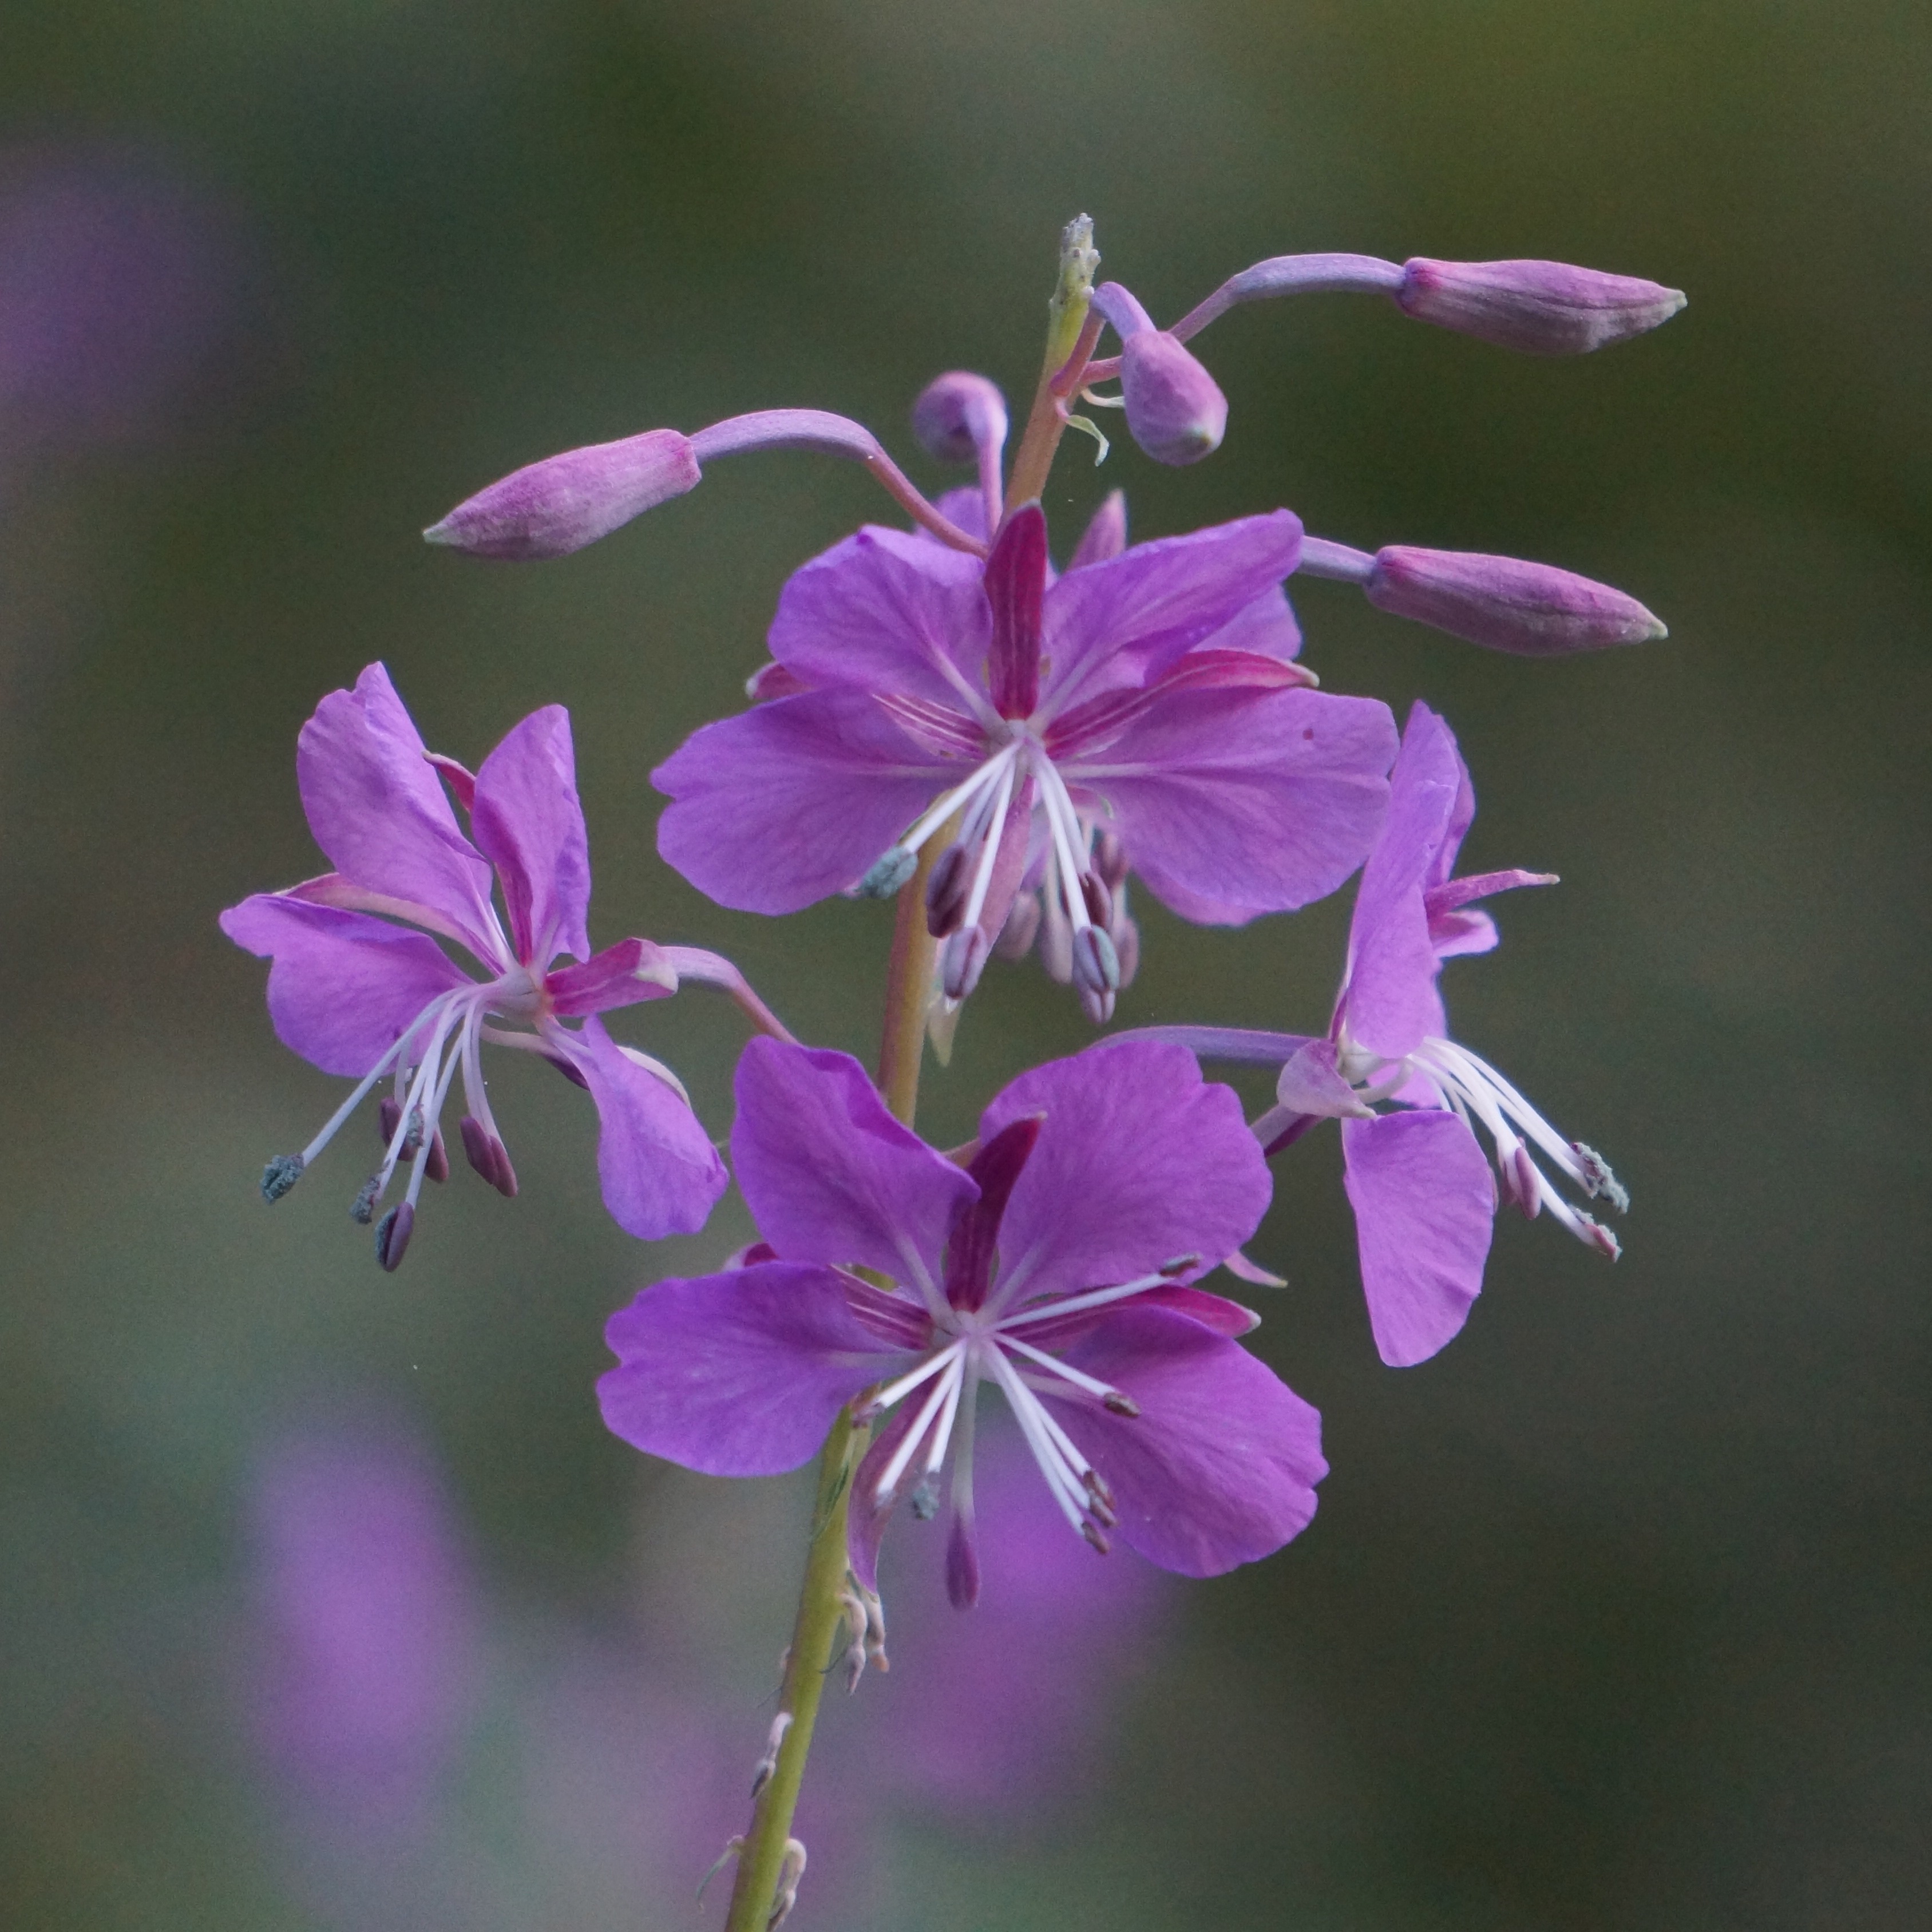
blossom, plant, flower, petal, herb, botany, flora, wildflower, geranium, fireweed, macro photography, natural flower, flowering plant, annual plant, land plant, pink family, geraniales, chamerion angustifolium